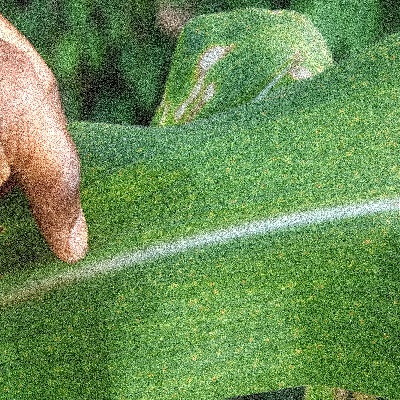
Label: Corn_(Maize)___Maize_Streak_Virus